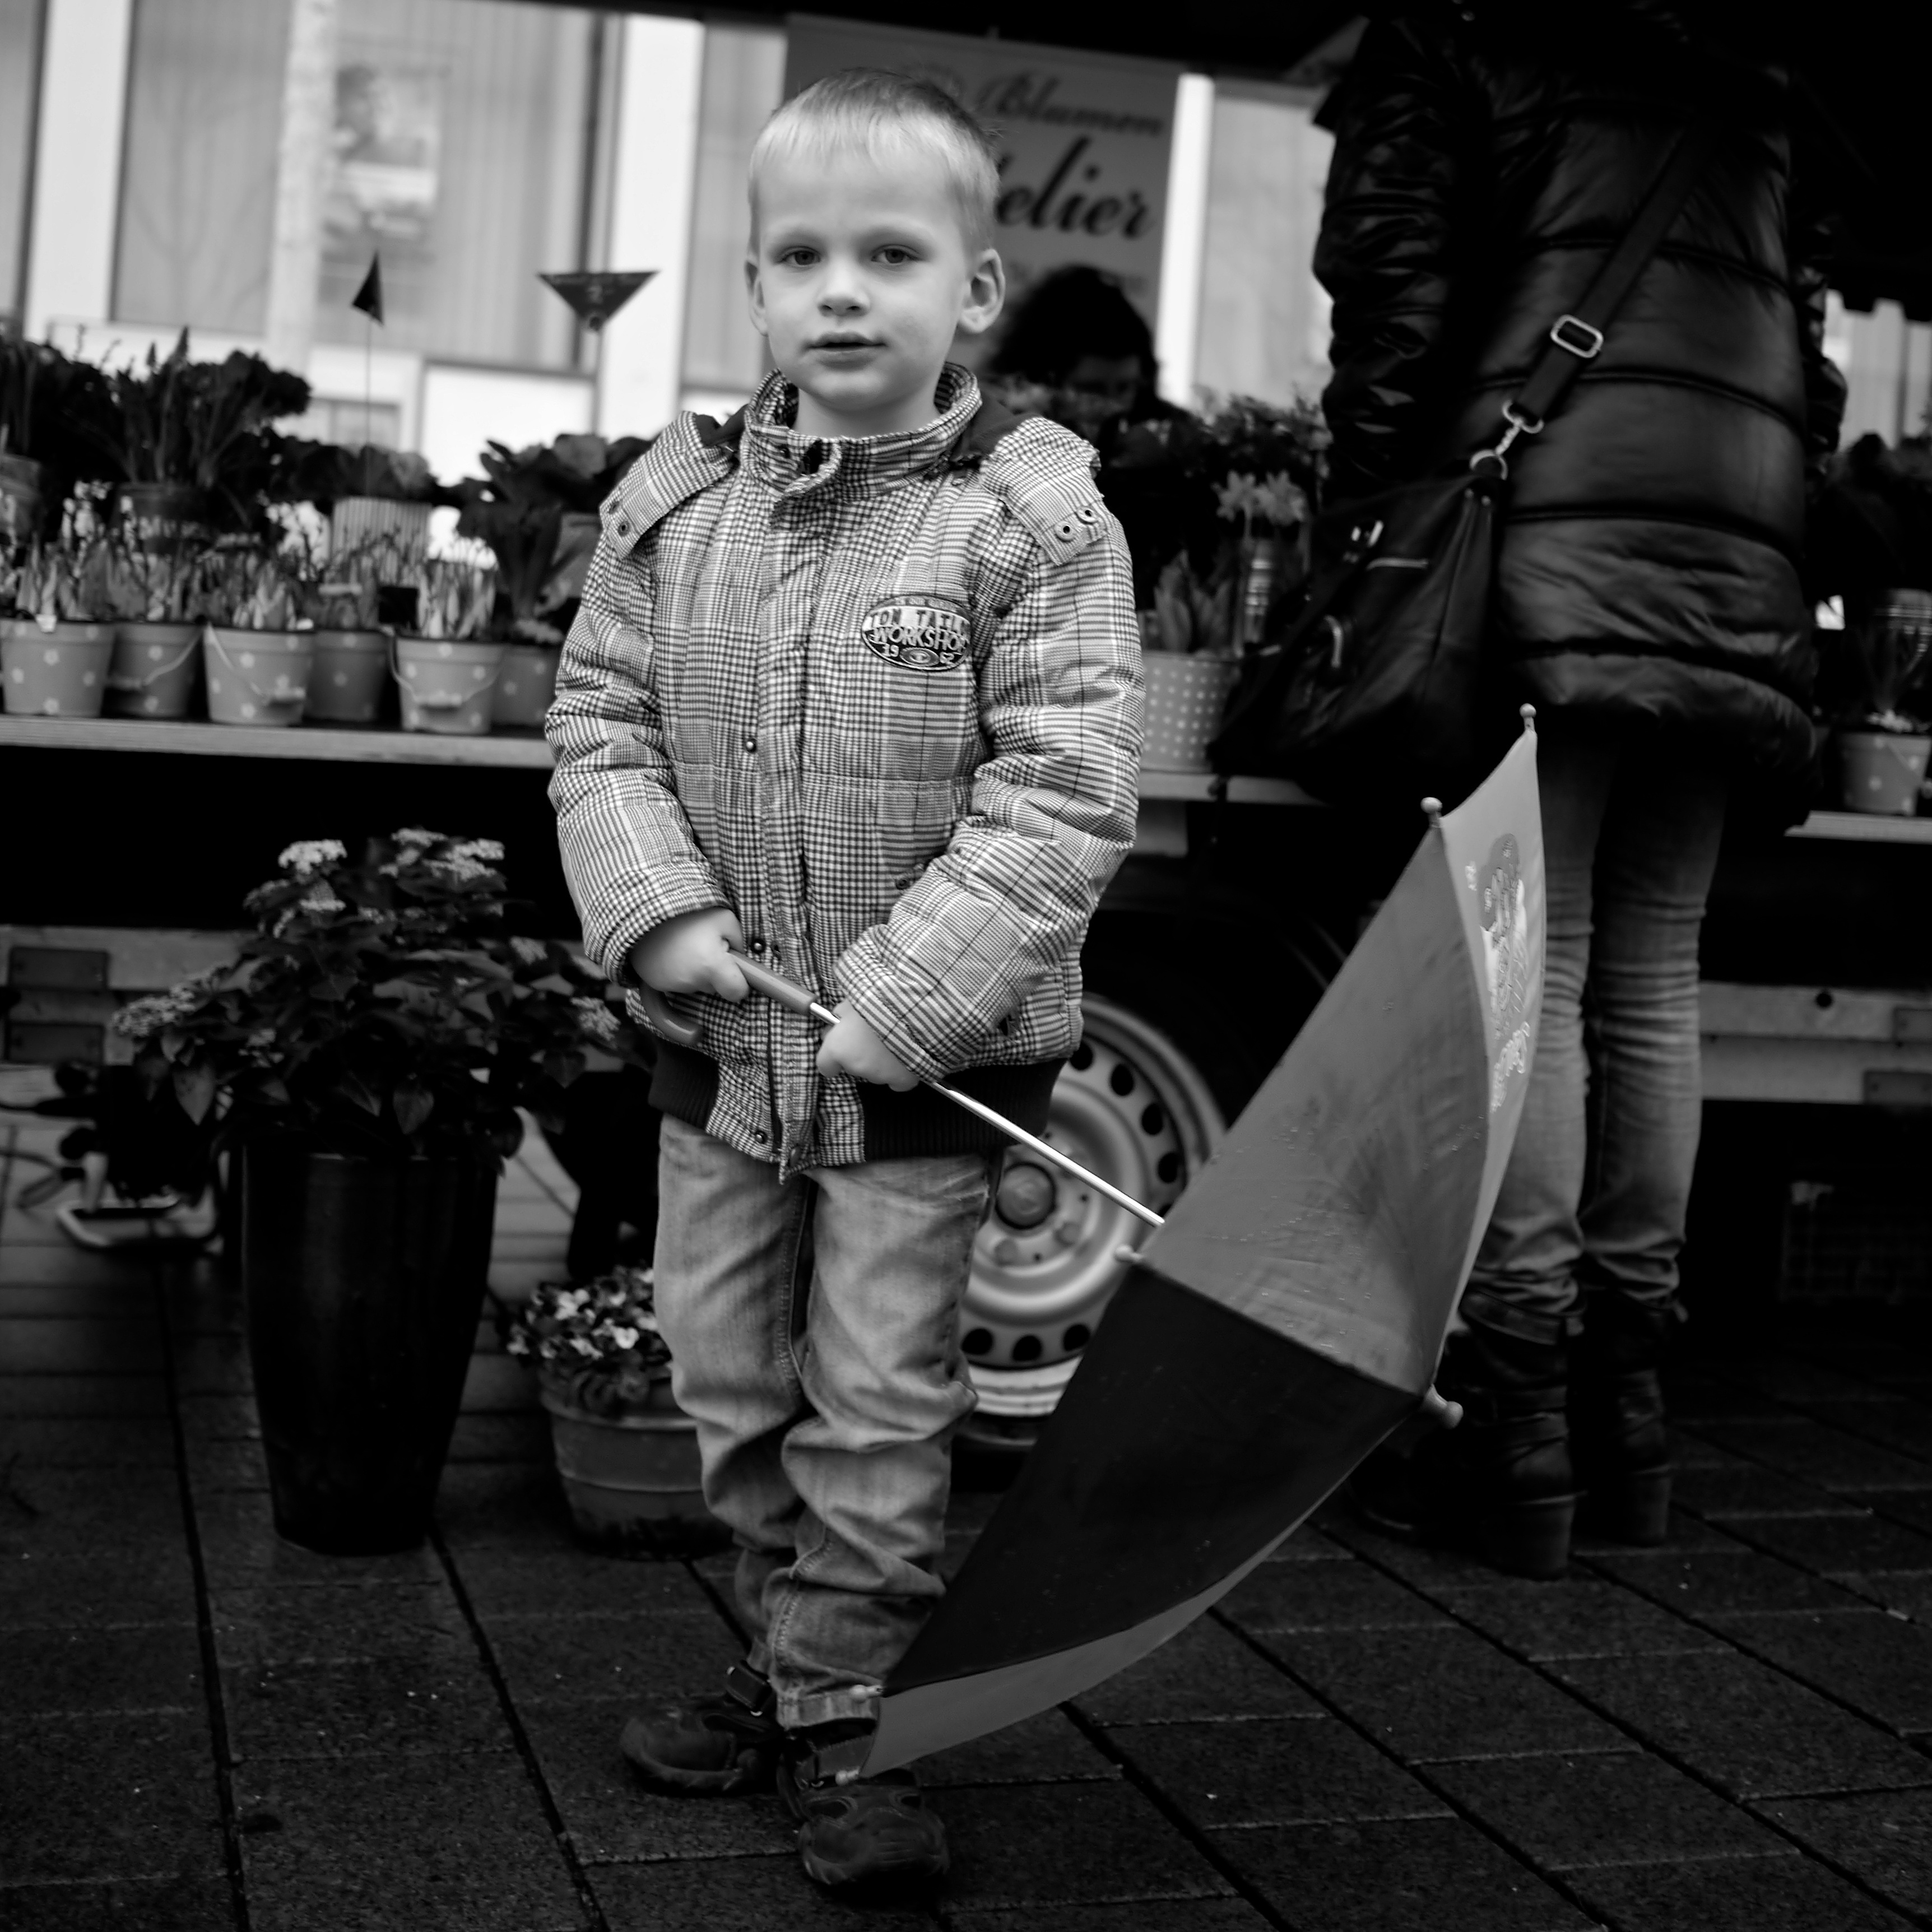
person, black and white, road, white, street, photography, ebook, training, fashion, clothing, black, monochrome, streetphotography, flickr, thomas, video, infrastructure, olympus, photograph, omd, fuji, leica, monochrom, leuthard, hcb, thomasleuthard, monochrome photography, film noir, human positions